History of the Romans in Arabia

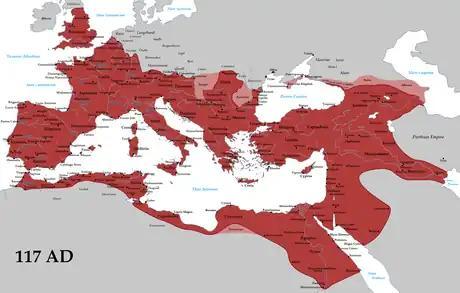
A map of the Roman Empire shortly after Trajan's conquests of the kingdom of Nabataea, including Hegra in the interior. The province was soon reduced back to the line of "limes Arabicus".

The Nabateans maintained close relations with the Romans since their arrival in the southeastern Mediterranean area. Under Augustus they were a Roman client kingdom.